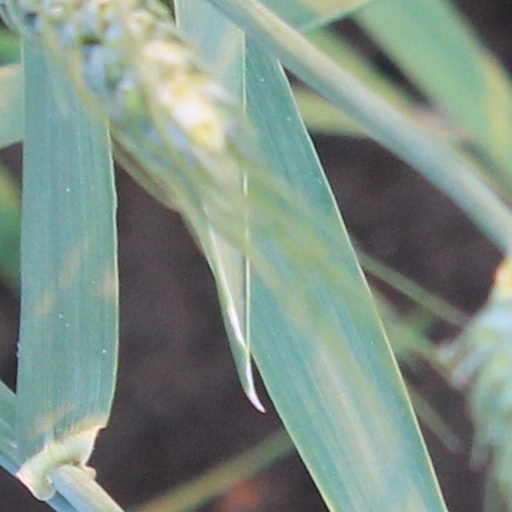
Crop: wheat